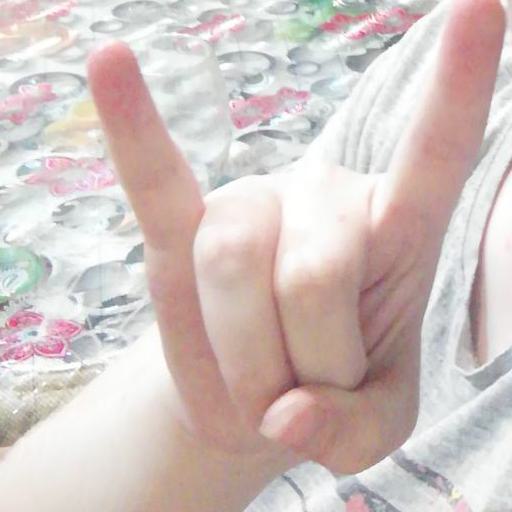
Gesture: rock